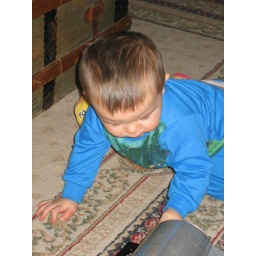
My nephew Errol checking out something on the floor at my parents' house in Hastings.